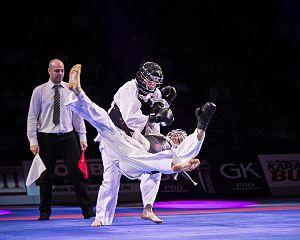
Demonstration du Nippon Kempo à Bercy par le club de Nancy:
Le nippon kempō ou nihon kempō est un art martial japonais. Kempō est un mot japonais qui signifie « méthode du poing ».Il existe plusieurs façons de l’écrire. Nippon kempō signifie donc « méthode du poing du Japon ».